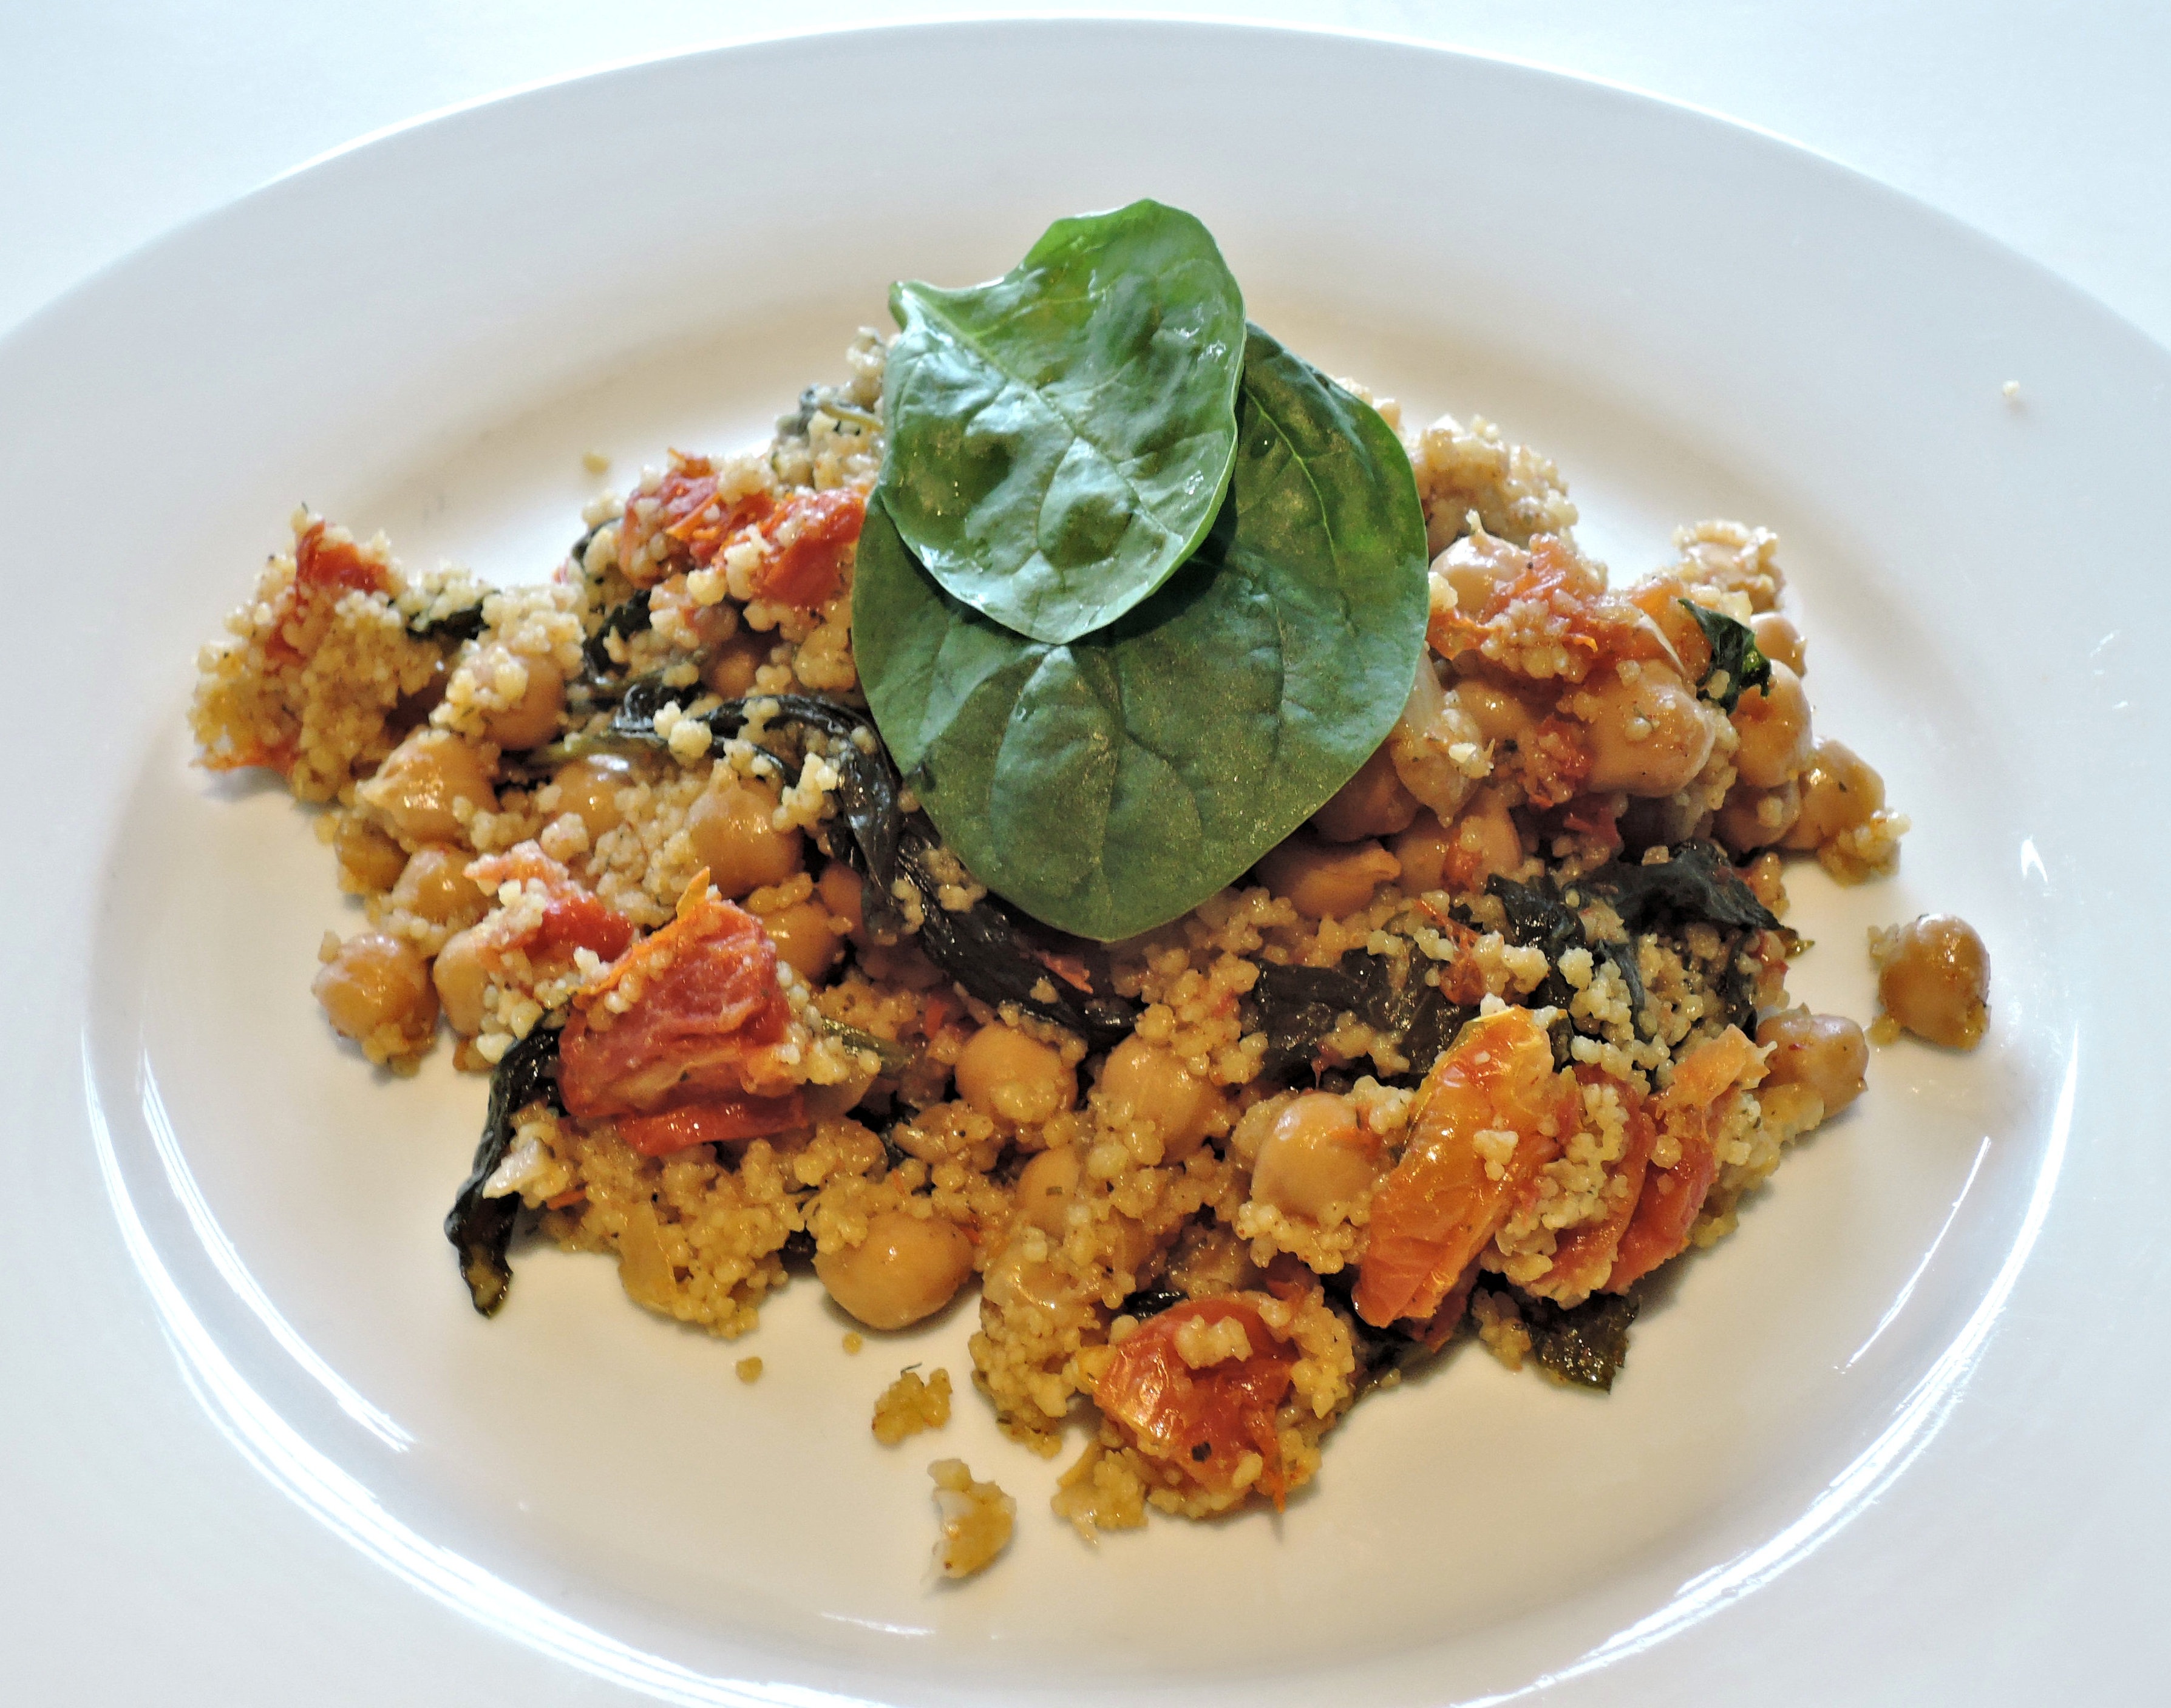
dish, meal, food, salad, spice, produce, vegetable, breakfast, cuisine, tomato, cereal, spinach, vegetarian food, chickpeas, couscous, leaf vegetable